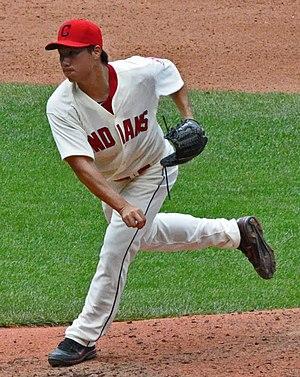
Lee Chen-chang est un lanceur de relève droitier des Ligues majeures de baseball. Il est présentement agent libre après trois saisons chez les Indians de Cleveland.